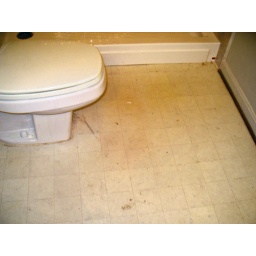
Bathroom dirty floor with big scuff under toilet